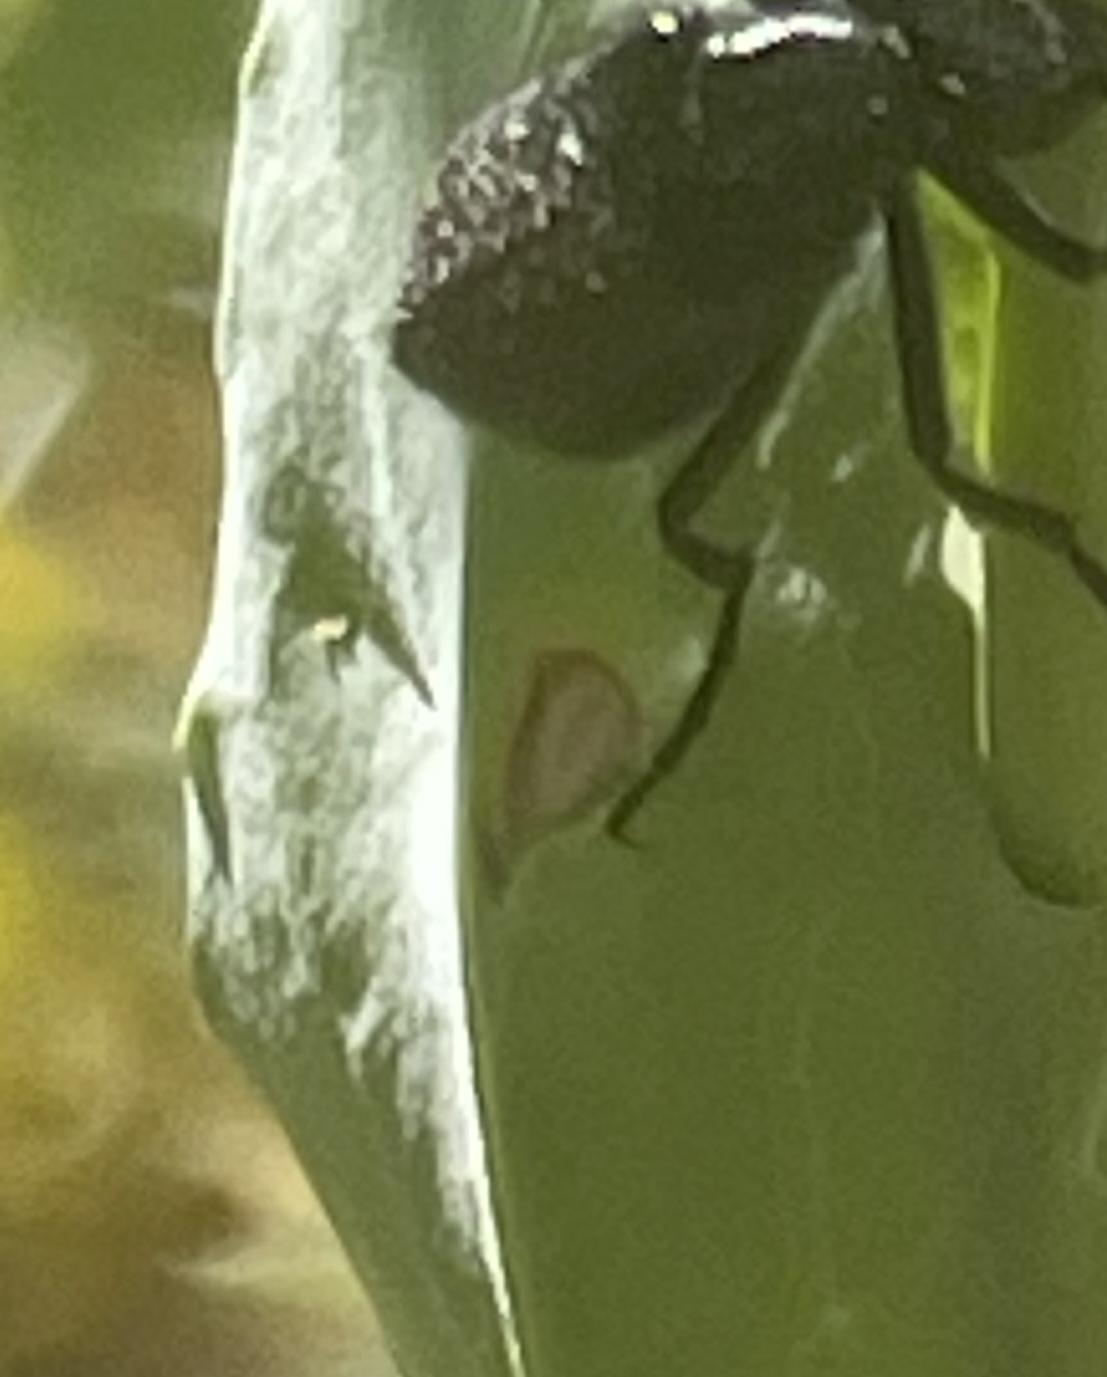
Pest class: occasional_pest